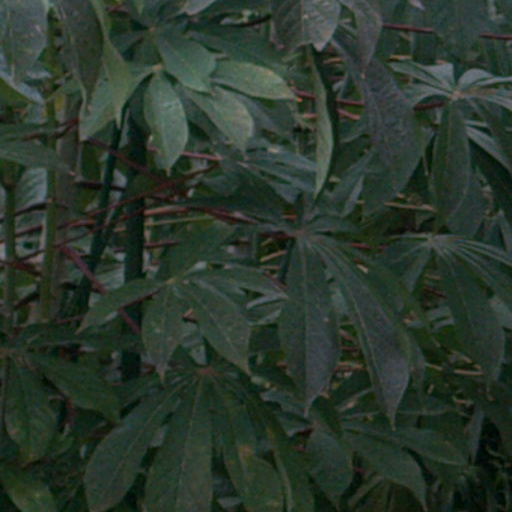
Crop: cassava